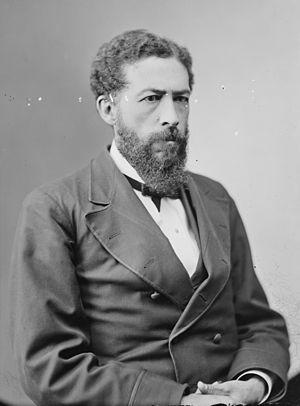
John Mercer Langston est un avocat, enseignant, militant abolitionniste, diplomate et homme politique américain.